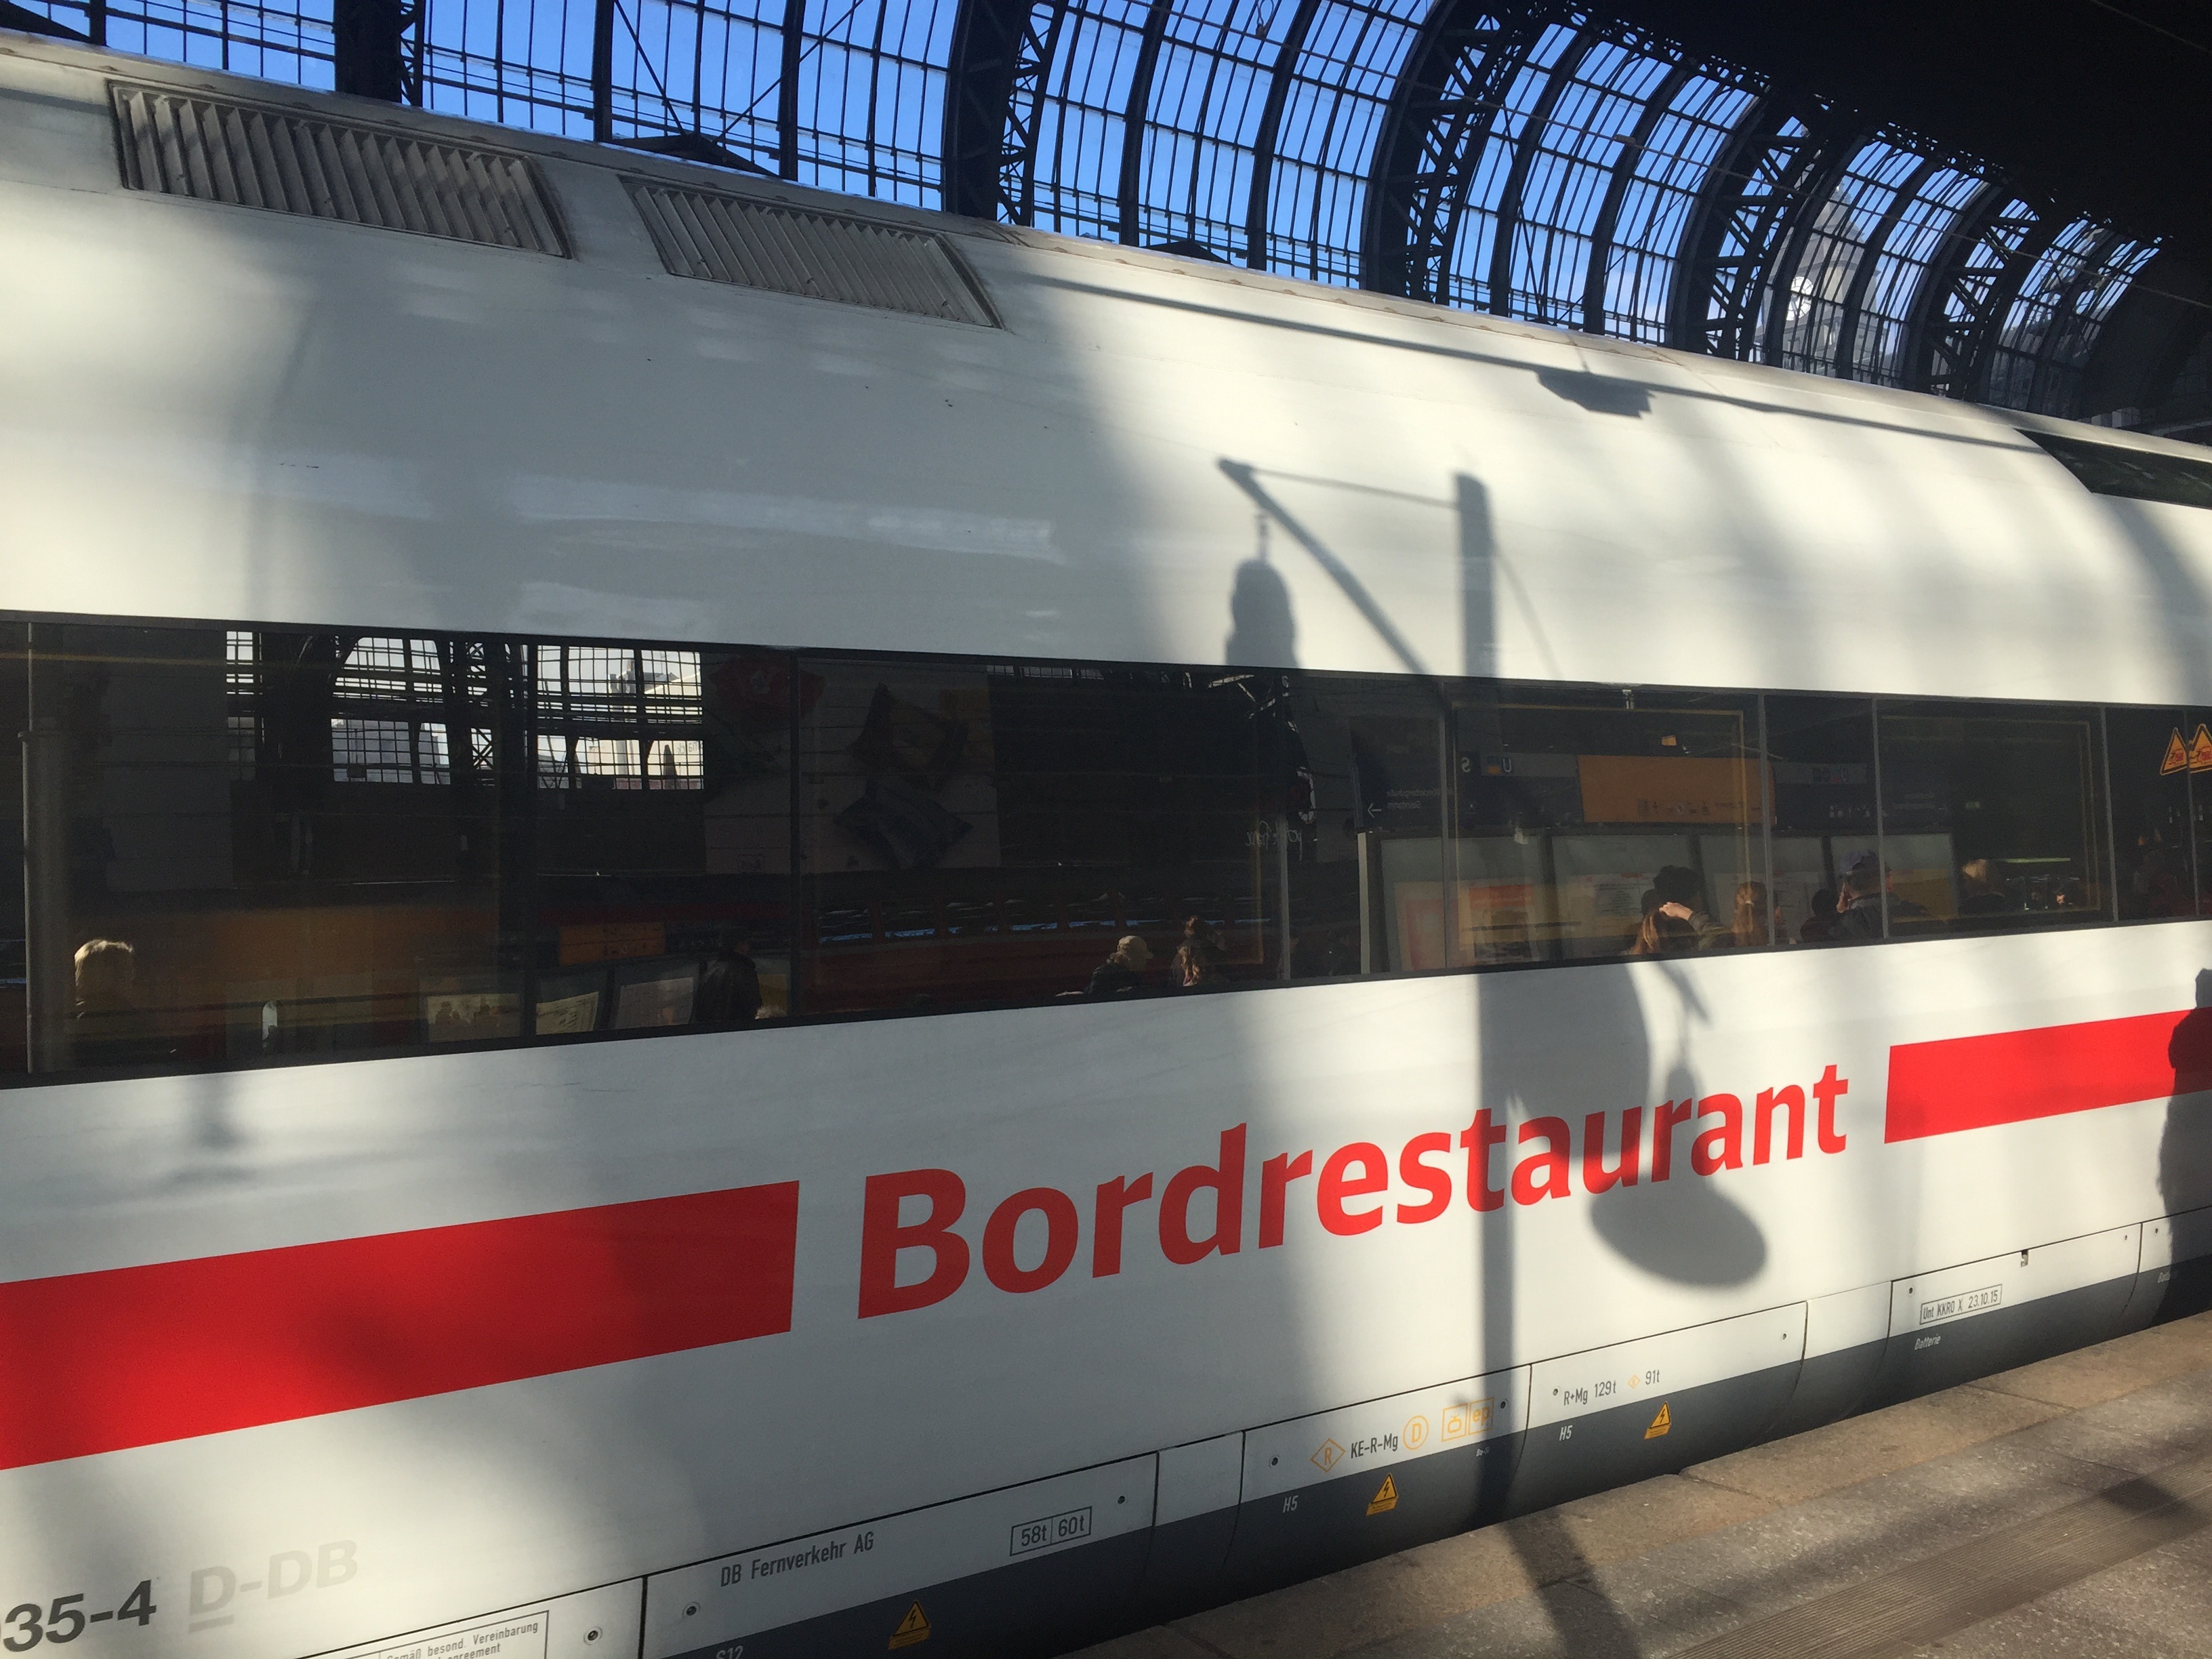
wagon, restaurant, train, transport, ice, vehicle, platform, public transport, railway station, central station, hamburg, passenger, rail transport, deutsche bahn, land vehicle, bord restaurant, dining car, rolling stock, metropolitan area, rapid transit, railroad car, high speed rail